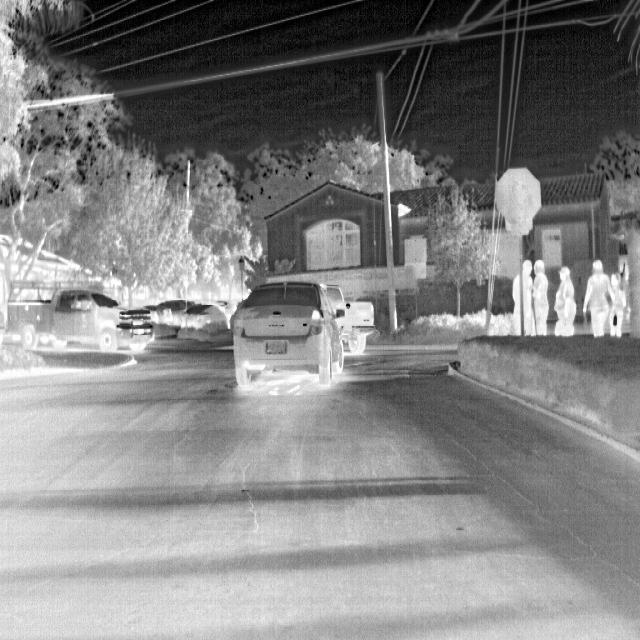
Detected objects:
label: person
label: person
label: person
label: person
label: person